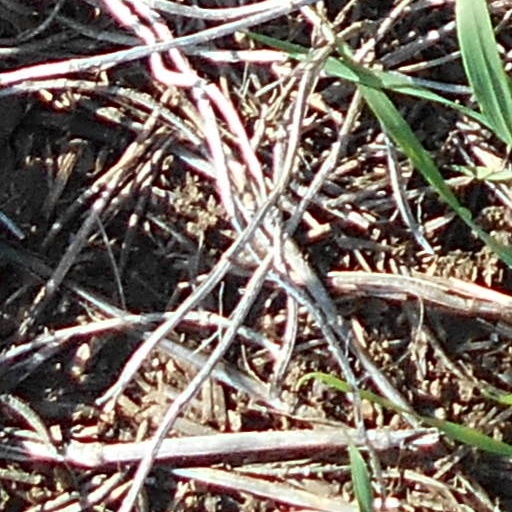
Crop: wheat